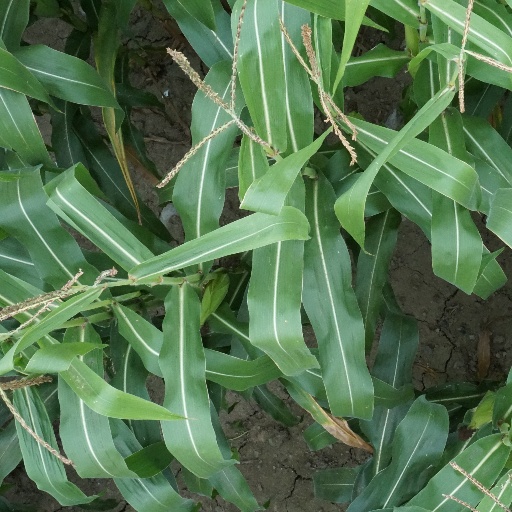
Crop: maize; corn